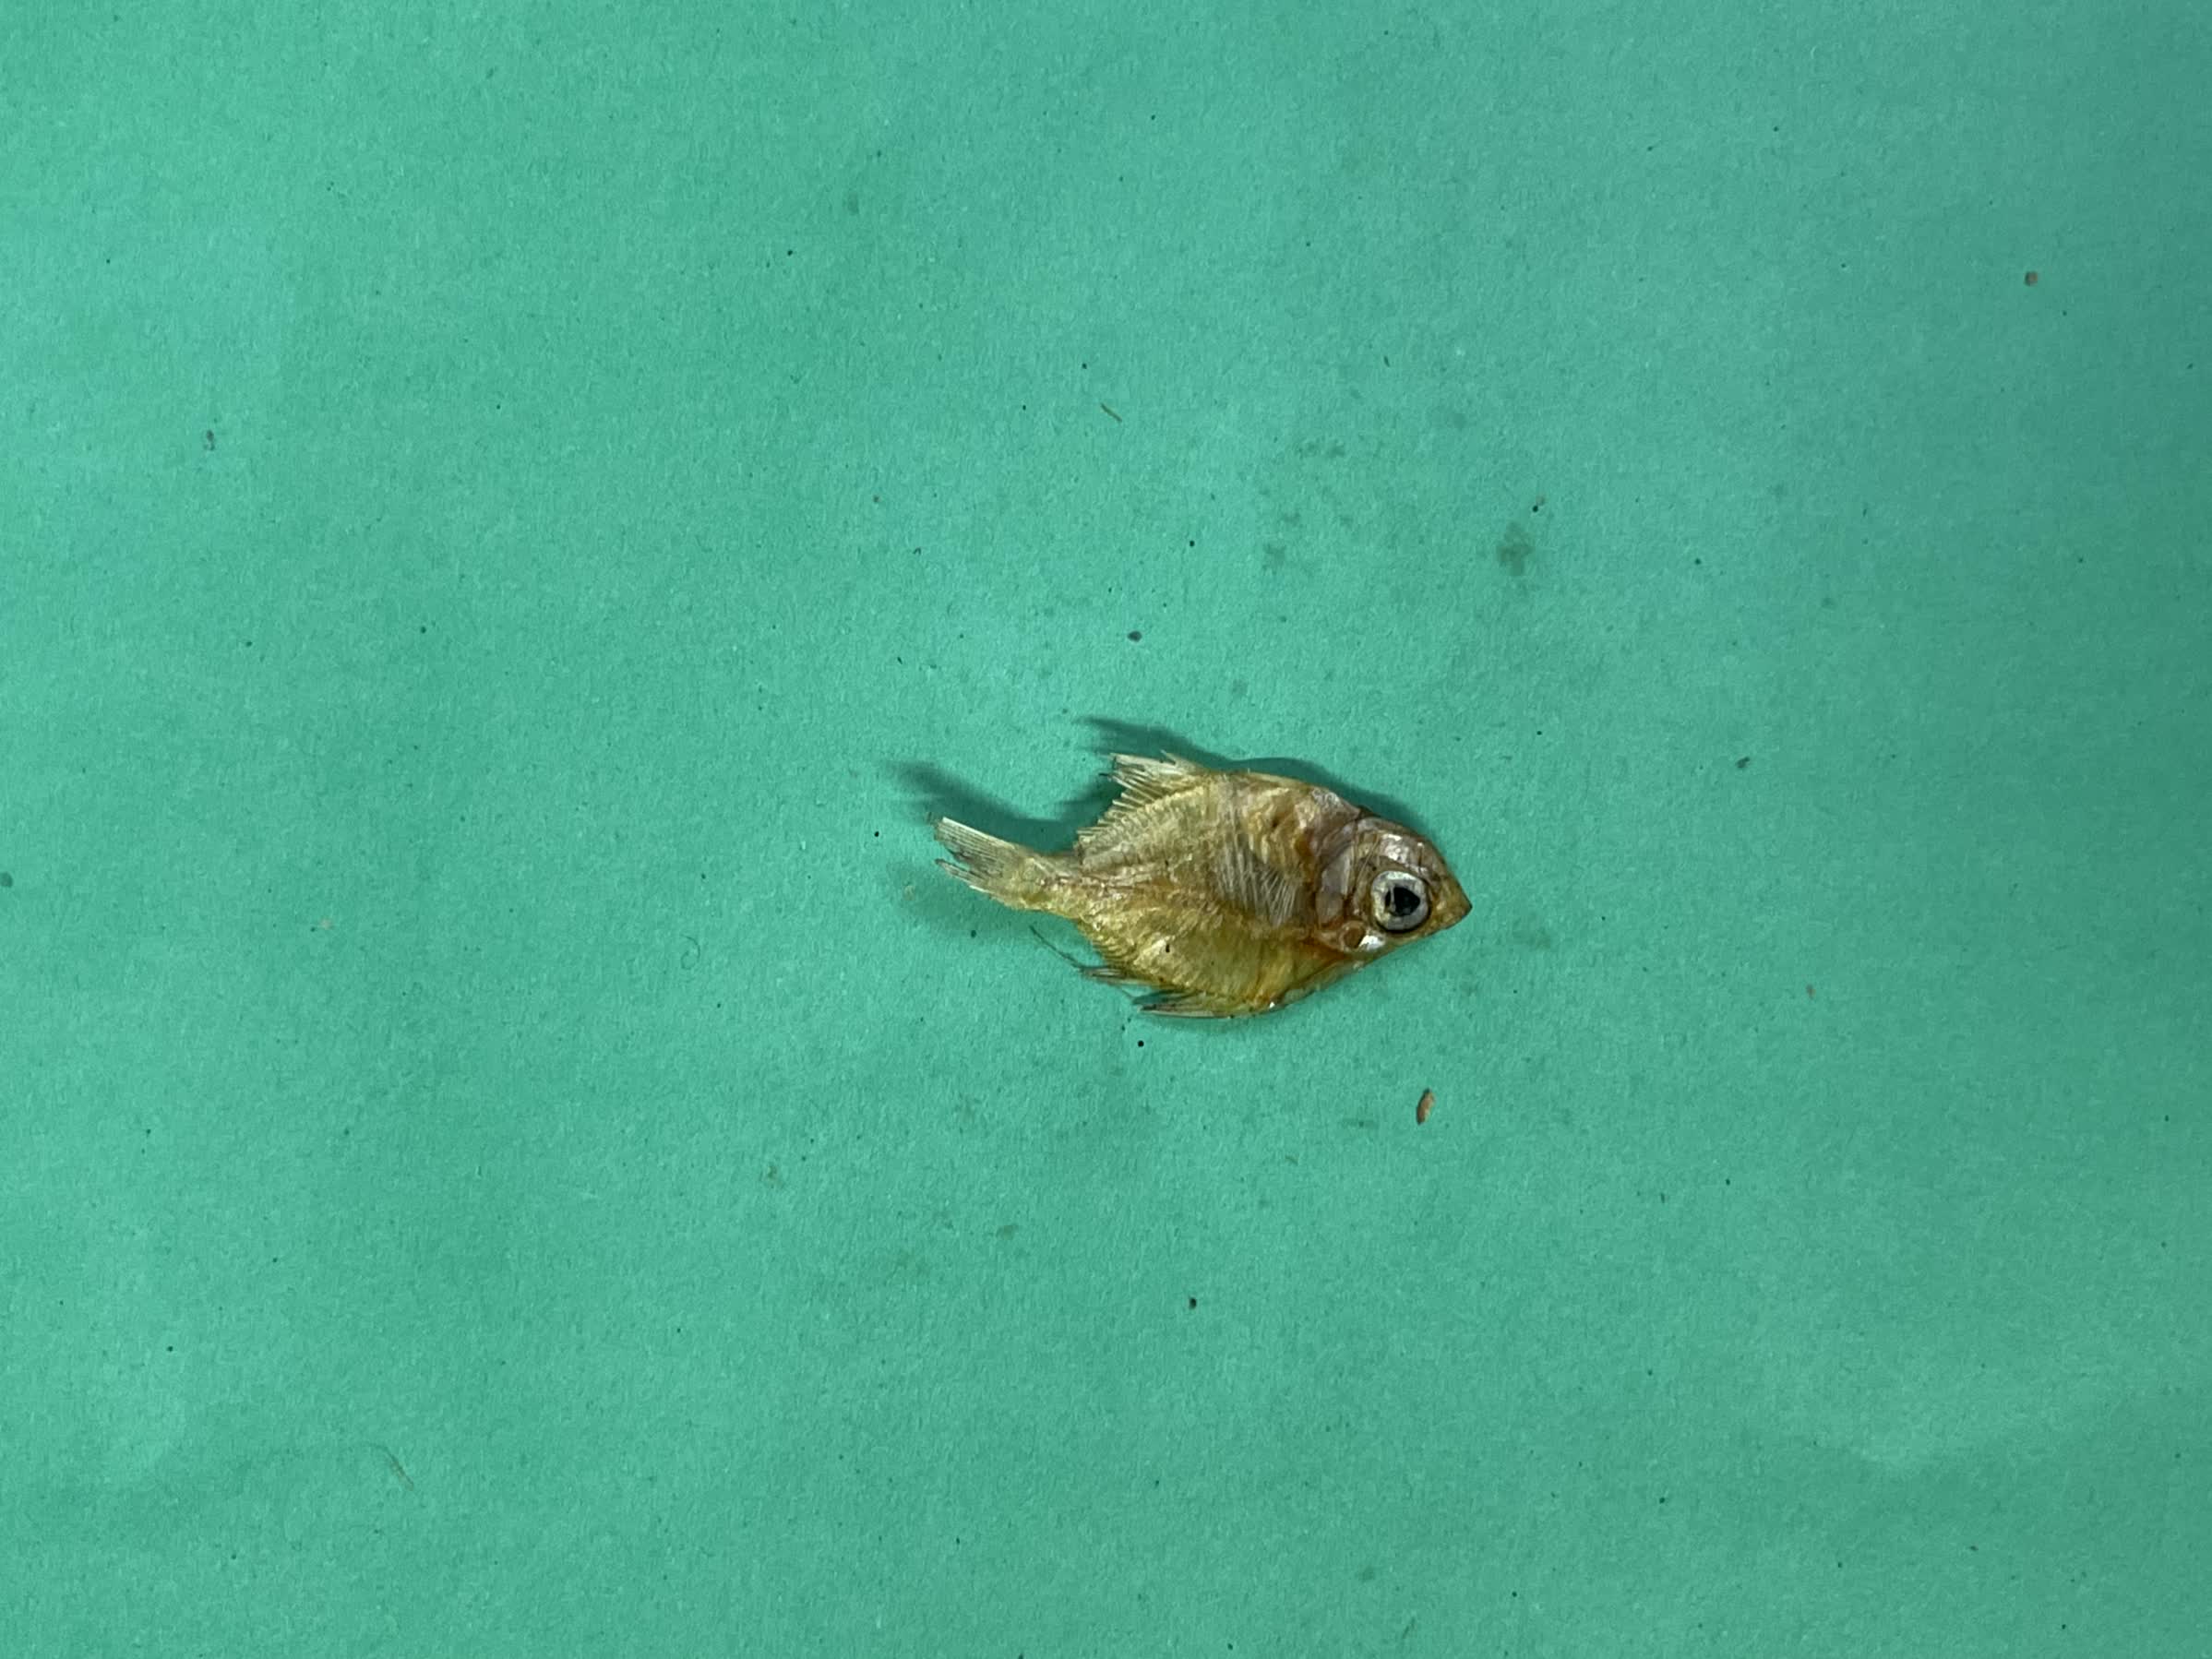
Species: Chanda